38th Ariel Awards

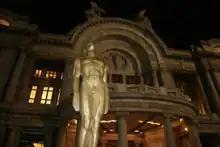
Ariel Award, Mexico

The 38th Ariel Awards ceremony, organized by the Mexican Academy of Film Arts and Sciences (AMACC) took place on July 22, 1996, in Mexico City. During the ceremony, AMACC presented the Ariel Award in 25 categories honoring films released in 1995. "Sin Remitente" received four awards out of 14 nominations, including Best Picture and Best Director for Carlos Carrera. "La Reina de la Noche" was the most awarded film with six awards; "La Línea Paterna" and "Sobrenatural" with three; "Dulces Compañías", "El Anzuelo" and "Mujeres Insumisas" with two; and "Entre Pancho Villa y Una Mujer Desnuda", "Domingo Siete", "De Tripas, Corazón", and "El Abuelo Cheno y Otras Historias" with one.